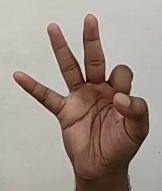
ASL sign: 9